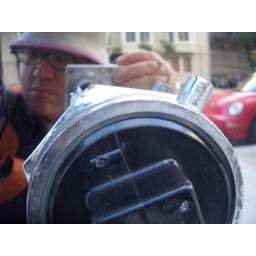
Depth of field experiments with a very shiny standpipe, on California Street in San Francisco.